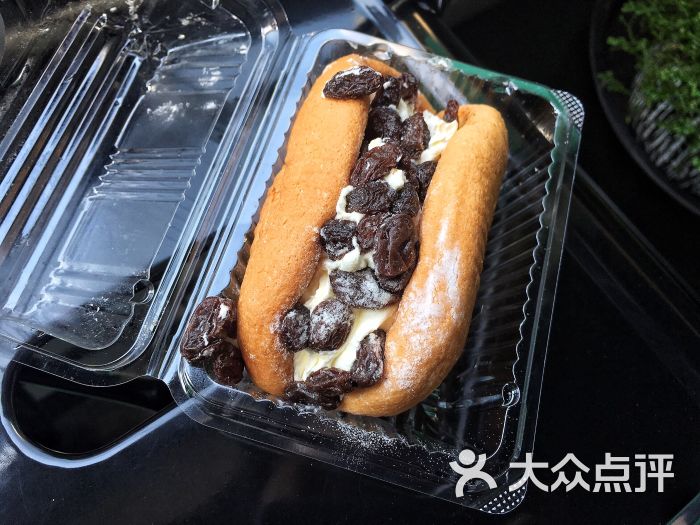
Label: trash